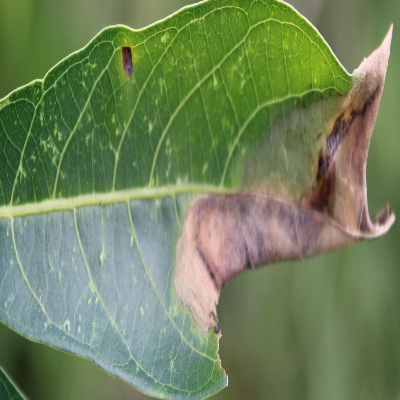
Crop: Cassava
Condition: bacterial blight